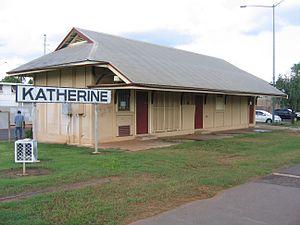
Le Chemin de fer du nord de l'Australie également connu sous le nom de Chemin de fer de Palmerston à Pine Creek était une ligne de chemin de fer longue de 509 km à voie étroite qui reliait Darwin, connue sous le nom de Palmerston à l'époque, à Birdum, juste au sud de Larrimah, en Australie.